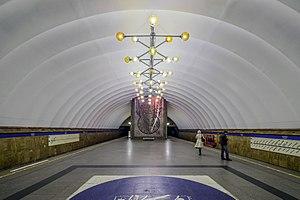
Ozerki est une station de métro de la ligne 2 du métro de Saint-Pétersbourg, en Russie.